Hoeryong station

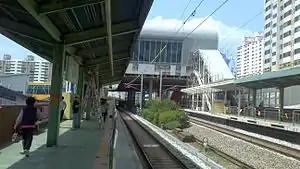

Hoeryong Station is a metro station on Seoul Subway Line 1. In July 2012 it became a transfer station to the U Line. It lies in the city of Uijeongbu.